St Mary's Church, Pentraeth

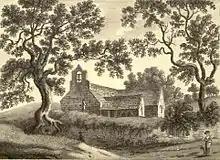
An 18th-century view, included in Francis Grose's guide to the antiquities of Anglesey

St Mary's has national recognition and statutory protection from alteration as it has been designated as a Grade II listed building – the lowest of the three grades of listing, designating "buildings of special interest, which warrant every effort being made to preserve them". It was given this status on 30 January 1968, and has been listed because it is "a predominantly late 19th-century church which retains some Medieval fabric". Cadw (the Welsh Government body responsible for the built heritage of Wales and for the inclusion of Welsh buildings on the statutory lists) also notes "some fine 18th-century and 19th-century memorials."